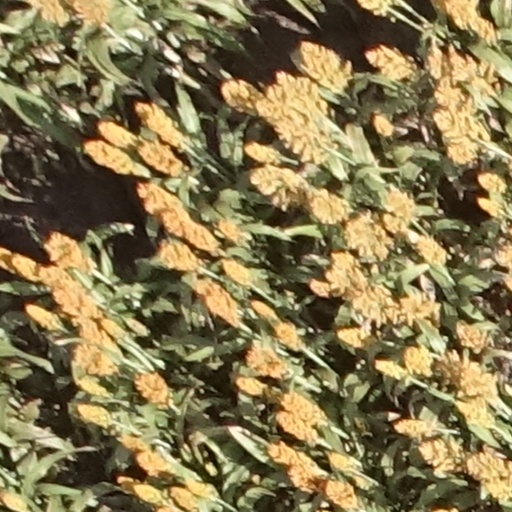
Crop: sorghum